Politics of the United States

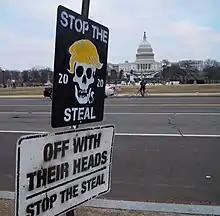
Signs reading "Stop the Steal" and "Off with their heads", photographed on the day of the January 6 attack

Although some scholars have disputed the benefits of descriptive representation, only a small number have argued that this form of representation actually has negative impacts on the group it represents. Studies of bills relating to LGBT rights in state legislatures have provided a more nuanced analysis. Pro-LGBT bills tend to be introduced in higher numbers when more LGBT representatives are elected to state legislatures, which may also indicate an increased likelihood of substantive representation. Increases in openly LGBT state lawmakers have also been hypothesized to inadvertently result in more anti-LGBT legislation, potentially as the result of backlash to their presence. Despite the risk of negative consequences, at least one study has concluded that the LGBT community receives net-benefits from increased openly LGBT representation. On the federal level, the presence of the Congressional LGBTQ+ Equality Caucus has been identified as improving the ability of Congress to address the intersectional issues faced by the LGBT community, as well as provide a source of pressure other than constituency on members of Congress to address LGBT issues. Additionally, non-LGBT members of the caucus have been criticized for not sponsoring enough legislation, emphasizing the value of openly LGBT members of Congress. While descriptive representation has provided benefits overall, scholars have noted that some groups in the community, such as transgender and bisexual people, tend to receive less focus than gays and lesbians.